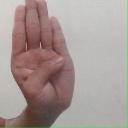
अक्षर: ब